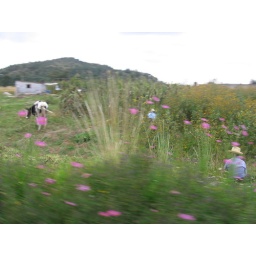
Shot from a moving car along a dirt road in Tlaxcala Mexico